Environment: real
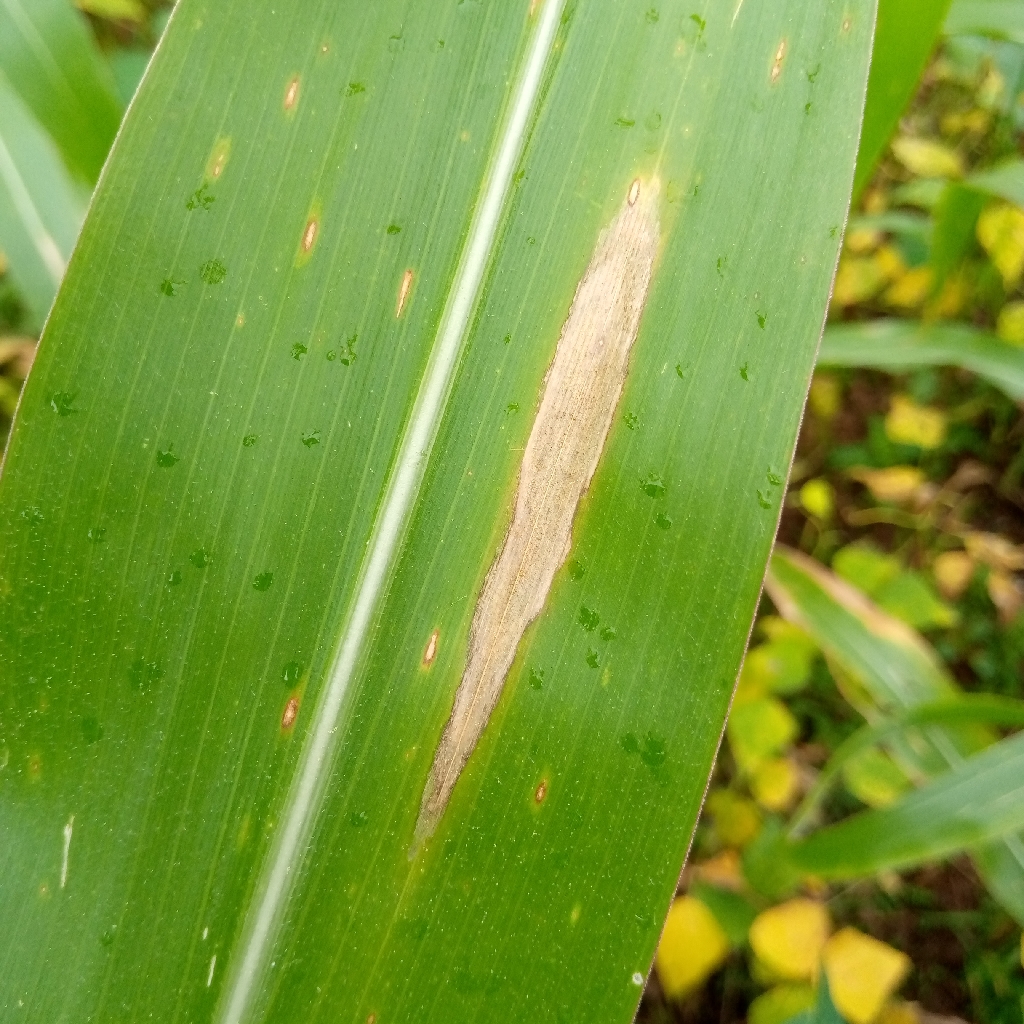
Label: northern_corn_leaf_blight